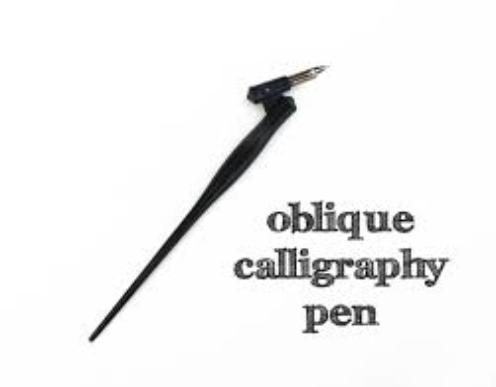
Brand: calligraphy pen
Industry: Necessities